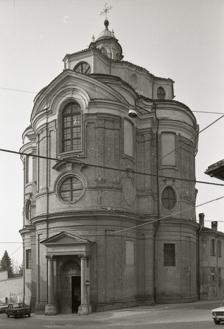
Building: Santa Chiara, Bra
Country: Italy
Year built: 1786
Exterior view of Santa Chiara Interior view of cupola Santa Chiara is a Roman Catholic church located on Via Barbacana, 49 in the town of Bra , province of Cuneo , region of Piedmont , northern Italy . The small domed church was designed by the late- Baroque architect Bernardo Antonio Vittone . History A community of Clarissan nuns was assembled in Bra by 1632, and were attended by a nearby church until this structure was built. Begun in 1742, it was consecrated for services by August 1, 1748. Work continued on the church until 1786. By 1802, the monastery was suppressed, and the property, including the church, was not returned to the nuns until 1816. The monastery was confiscated again in 1883. In 1930, the church was granted to the Capuchin Fathers, but finally passed to the Municipality of Bra. Santa Chiara has a four-lobed central plan set on large pillars that support a complex dome, perforated by windows. The altars were completed in the 20th century. The main altar is overlooked by a large stucco medallion depicting the Glory of the Eucharist with revering angels and nuns. The lateral altars (1943) were decorated by Piero Dalle Ceste . The altar on the left depicts the Immaculate Conception with three Franciscan saints Fedele da Sigmaringa , Veronica Giuliani , and Louis King of France; on the right, St Francis of Assisi in ecstasy. Di Pietro Paolo Operti (1704-1793) painted the frescoes on the second level. The dome was frescoed by Pietro Dalle Ceste, depicting St Francis blessing Saint Ignatius of Santhià and Cardinal Guglielmo Massaja . The main altar also has a painting by Giovanni Claret , depicting the Madonna with Child and Saint Joseph, with Saint Anthony of Padua, San Bernardino of Siena and San Diego d'Alcantara. References